Electric eel

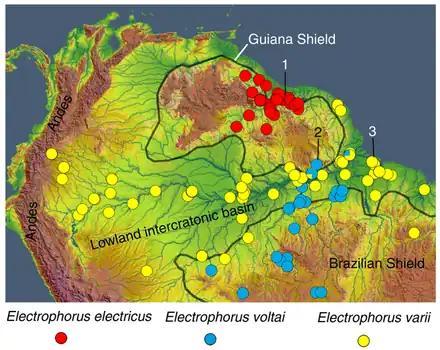
Map of South America showing distribution of the three species of electric eel

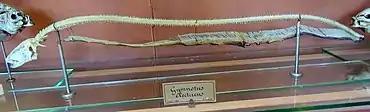
Electric eel skeleton, with the long vertebral column at top, the row of bony rays below

Electric eels have long, stout bodies, being somewhat cylindrical at the front but more flattened towards the tail end. "E. electricus" can reach in length, and in weight. The mouth is at the front of the snout, and opens upwards. They have smooth, thick, brown-to-black skin with a yellow or red underbelly and no scales. The pectoral fins each possess eight tiny radial bones at the tip.